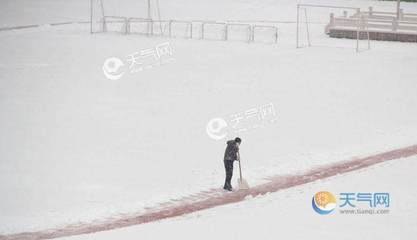
Weather: snow or frosty